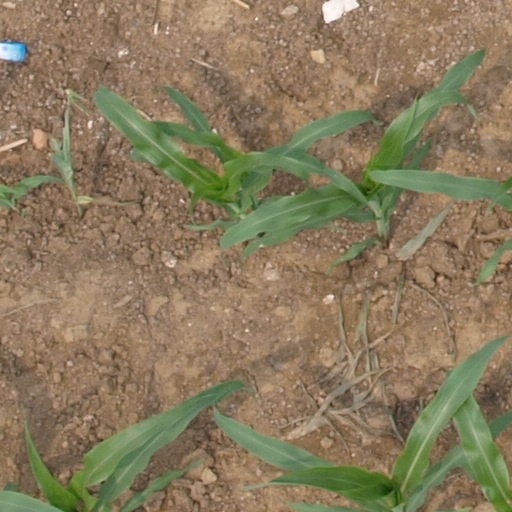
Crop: maize; corn